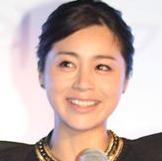
Age: 29